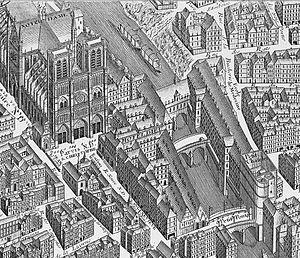
L'Hôtel-Dieu sur le plan de Turgot. Avec Notre-Dame, 3 ponts sur la Seine et le petit Châtelet.
Le Petit-Pont-Cardinal-Lustiger est un pont franchissant la Seine à Paris, dont l'édifice actuel fut construit en 1853.
L’Hôtel-Dieu de Paris est un établissement hospitalier construit de 1867 à 1878 sous la conduite des architectes Émile Jacques Gilbert et Arthur-Stanislas Diet sur l'île de la Cité, en bordure nord du parvis Notre-Dame dans le 4ᵉ arrondissement de Paris.
La rue Saint-Christophe est une ancienne rue de Paris, aujourd'hui disparue. Elle était située quartier de la Cité, sur l'île de la Cité et a disparu lors de la reconstruction de l'Hôtel-Dieu sur son site actuel et du réaménagement du parvis Notre-Dame. Elle ne doit pas être confondue avec l'actuelle rue Saint-Christophe dans le 15ᵉ arrondissement.